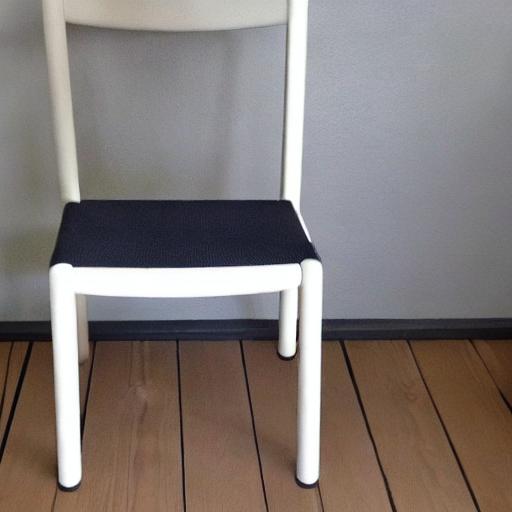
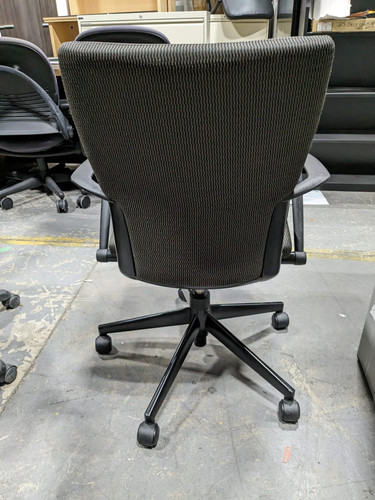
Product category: items_chair
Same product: no